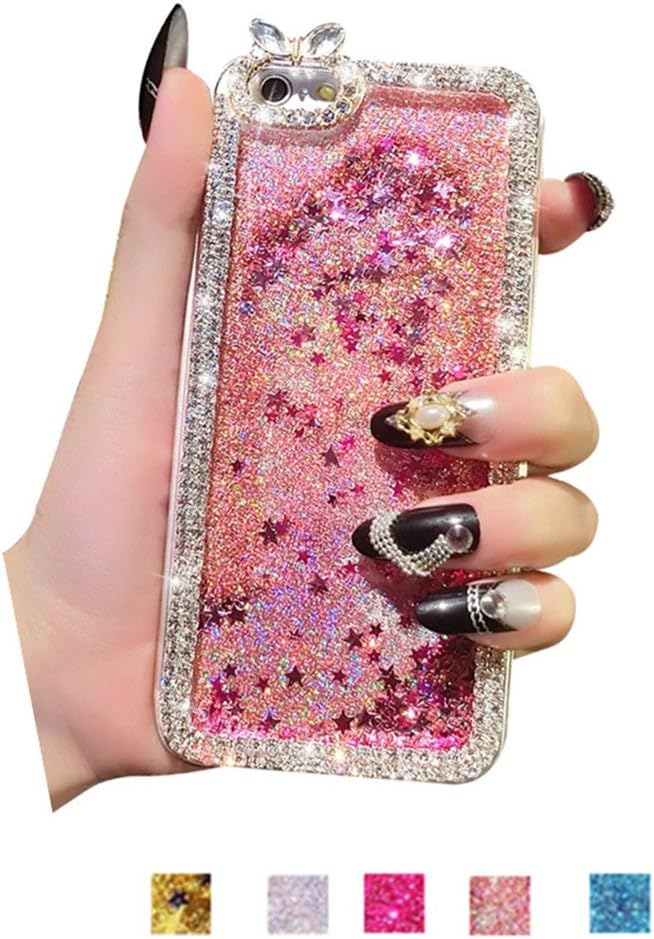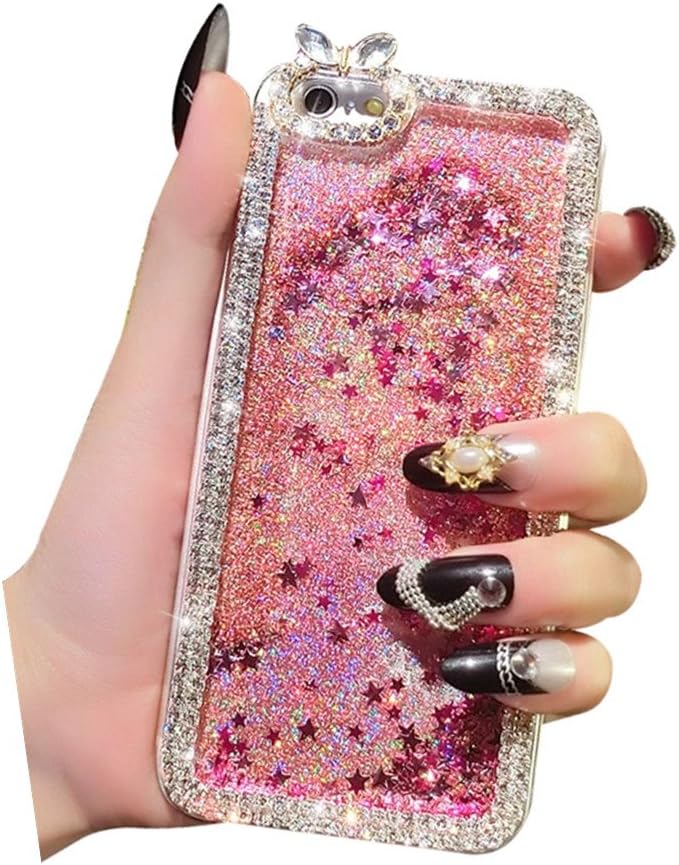
DStores® for iPhone 6 Plus/6S Plus 5.5 Inch Case,New Luxury Diamonds Dynamic Flowing Liquid Glitter Stars Quicksand Clear Hard Phone Cover Case - Pink
Category: Cell Phones & Accessories
Made of hard plastic which is safe and protective, light weight which fits your phone perfectly.Precise openings for all buttons, ports and controls of your phone.Compatible Model:Iphone 6 Plus 5.5Inch. Iphone 6 Plus Case designed with Bling Diamond,
Features: Liquid Glitter Iphone 6 Plus Case Made of hard plastic which is safe and protective, light weight which fits your phone perfectly. You'll get complimented on how nice your Hard Case For Iphone 6 Plus is! | Fashion Flowing Liquid Design make you unique. Do you know the actual benefit of Tpu Hard Phone Cover Iphone 6 Plus? | Liquid can move freely,just like the stars floating in the water, add much fun to you You will be lucky that you got the best Iphone 6 Plus Case Liquid Floating diamond. | Package:1xPink Glitter Iphone 6 Plus Case. Gorgeous Iphone 6 Plus Hard Case Clear With Design! | Compatible Model:Iphone 6 Plus 5.5Inch An Iphone 6 Plus Hard Case Fit Series is the basic need for you.